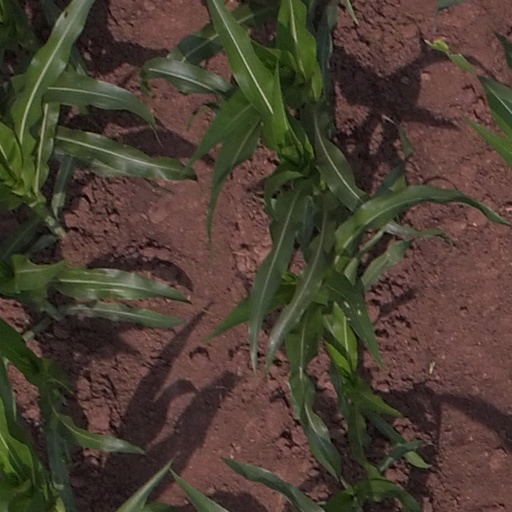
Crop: maize; corn